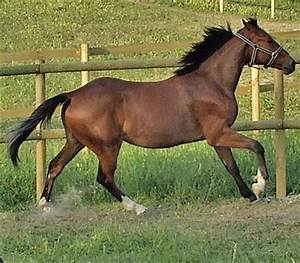
Label: cavallo